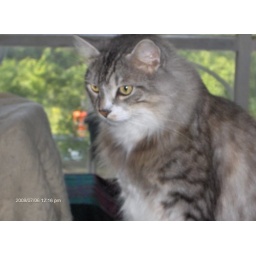
Our big boy is a Maine Coon, weighs over 20# and thinks he's a dog